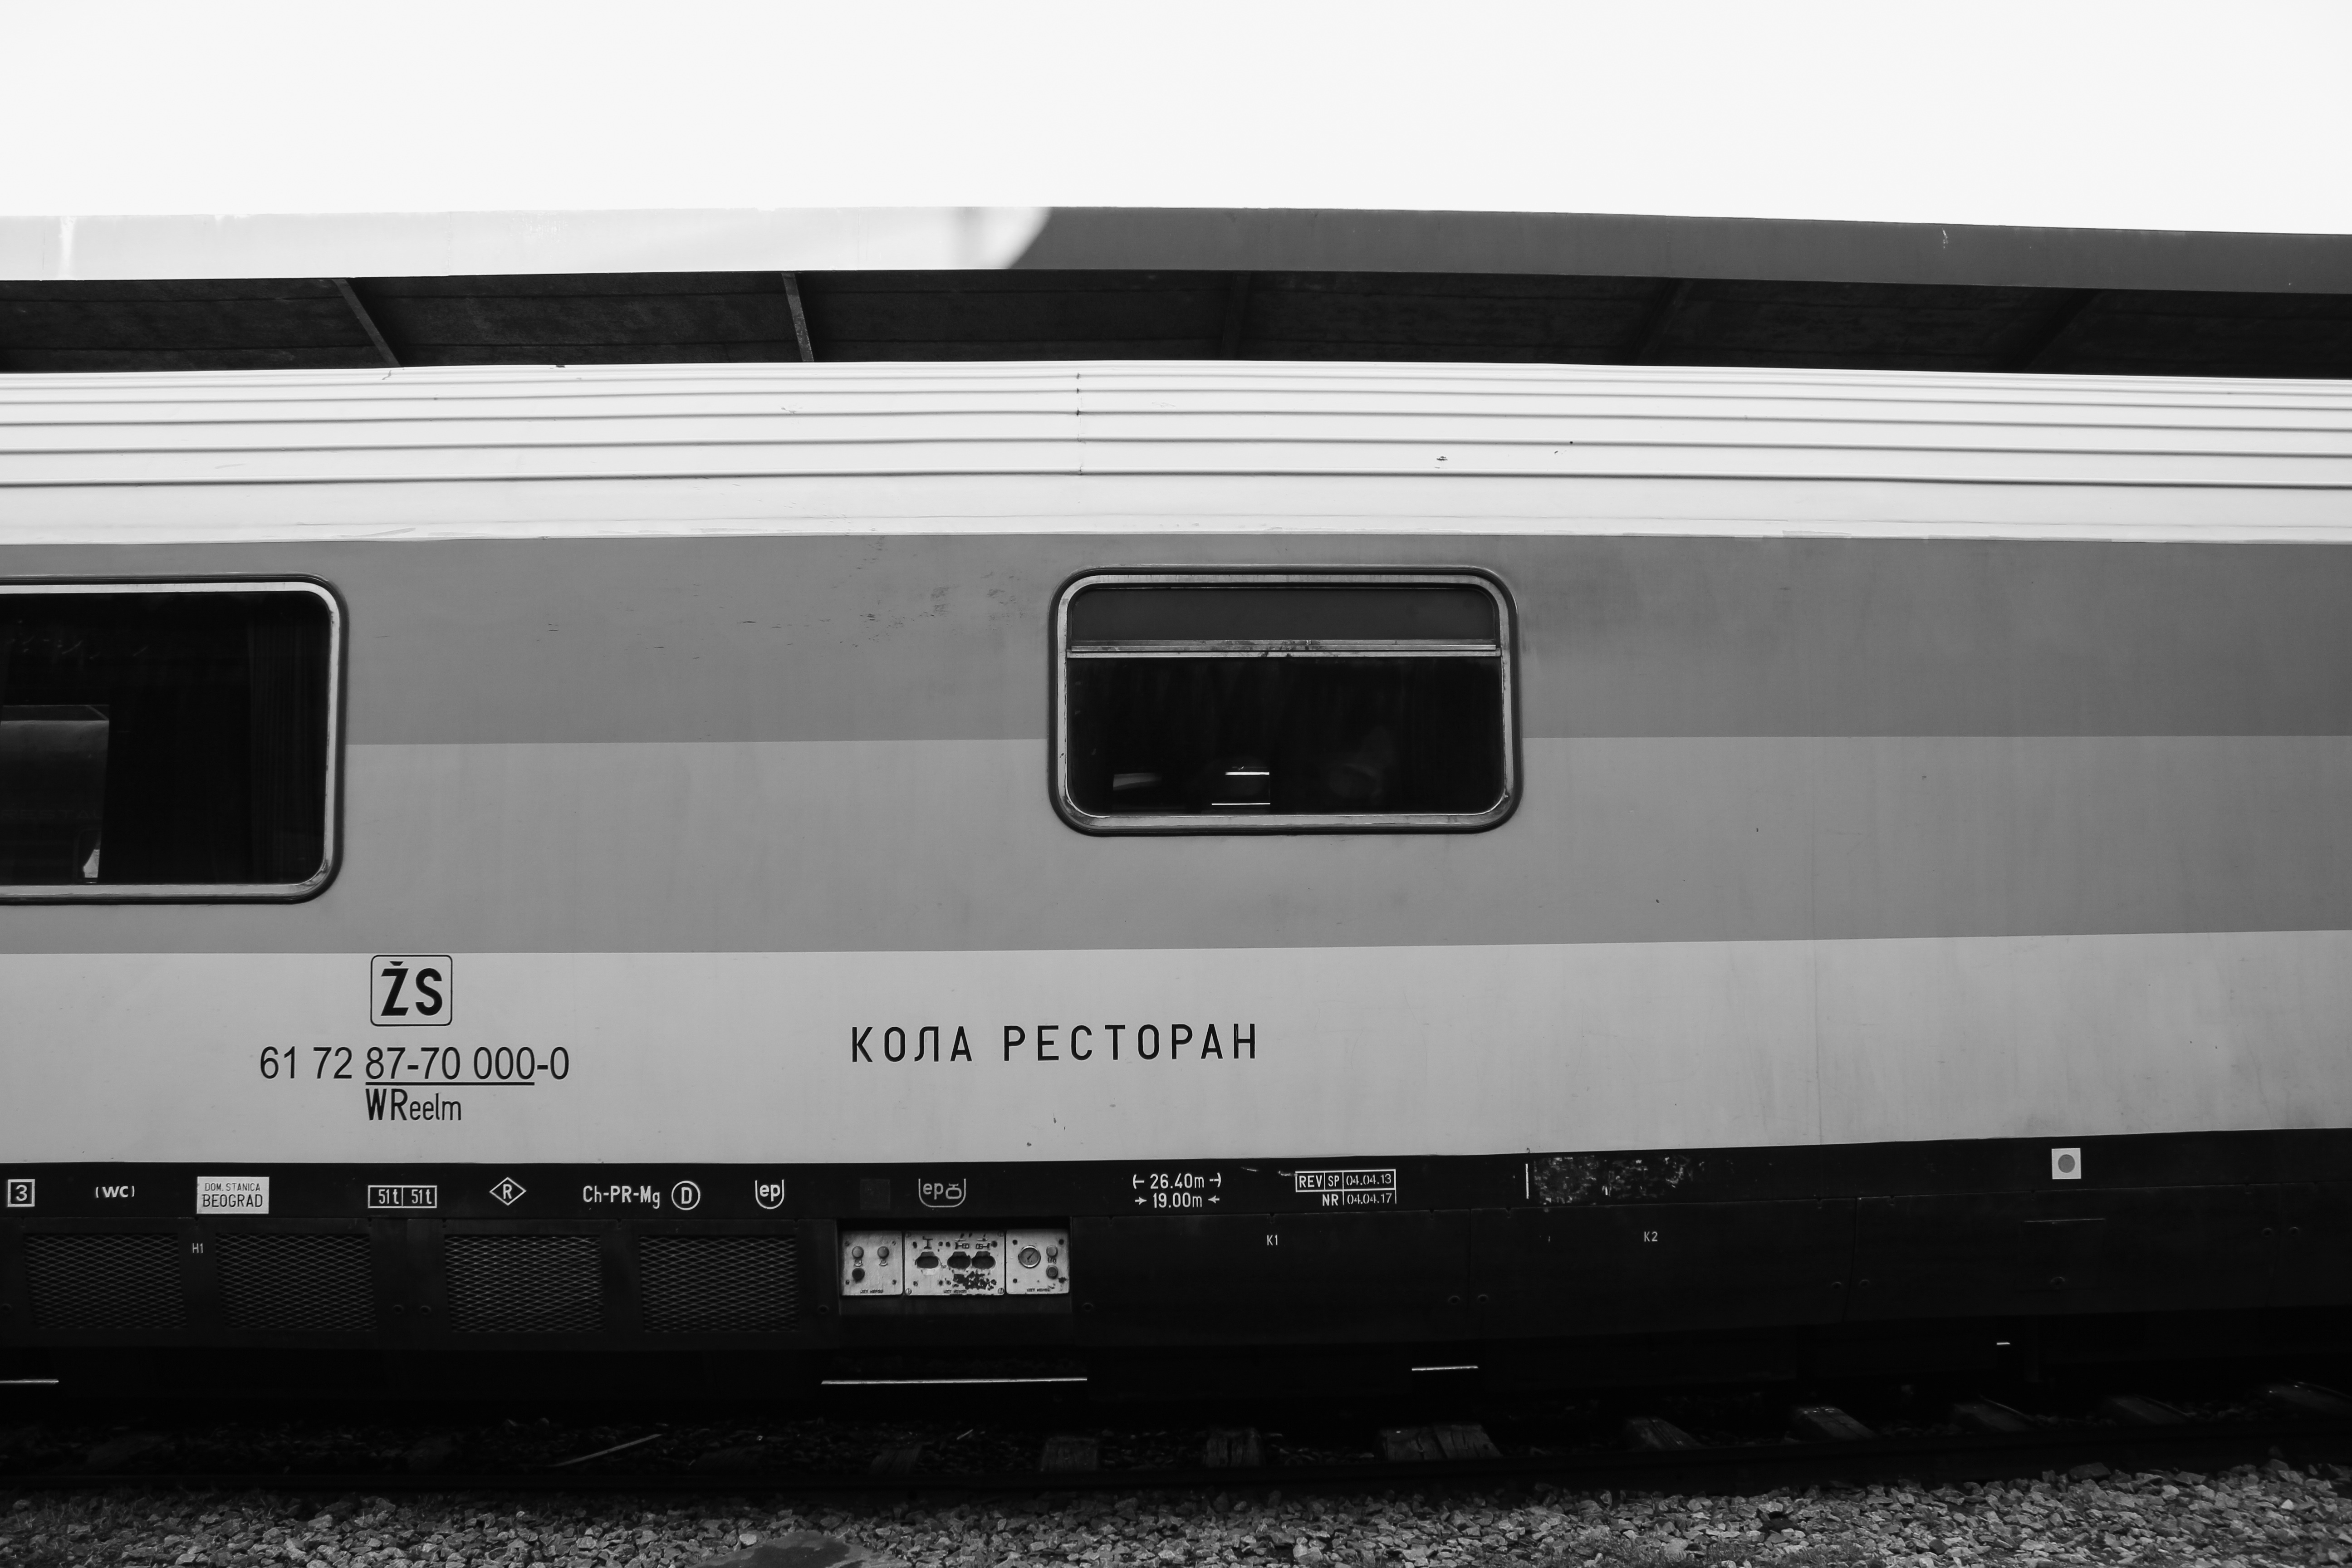
black and white, train, transport, vehicle, monochrome, locomotive, rail transport, land vehicle, monochrome photography, rolling stock, railroad car, passenger car, high speed rail